Tromsbuss

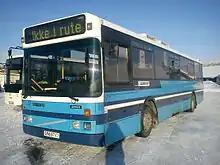
Volvo B10B

Tromsbuss AS was a bus company with operations in Tromsø Municipality, Karlsøy Municipality, and Balsfjord Municipality, in Troms county, Norway. The company had a contract with the Troms county municipality to provide transportation services. The company was a subsidiary of TIRB, that is controlled by Hurtigruten Group. In 2008, Tromsbuss was merged with TIRB and Ofotens Bilruter to form .